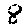
Label: 8